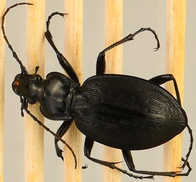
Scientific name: Carabus goryi
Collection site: Mountain Lake Biological Station NEON (MLBS), plot MLBS_011